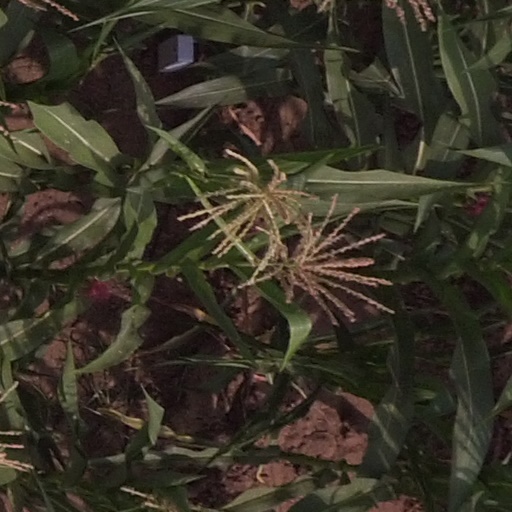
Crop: maize; corn